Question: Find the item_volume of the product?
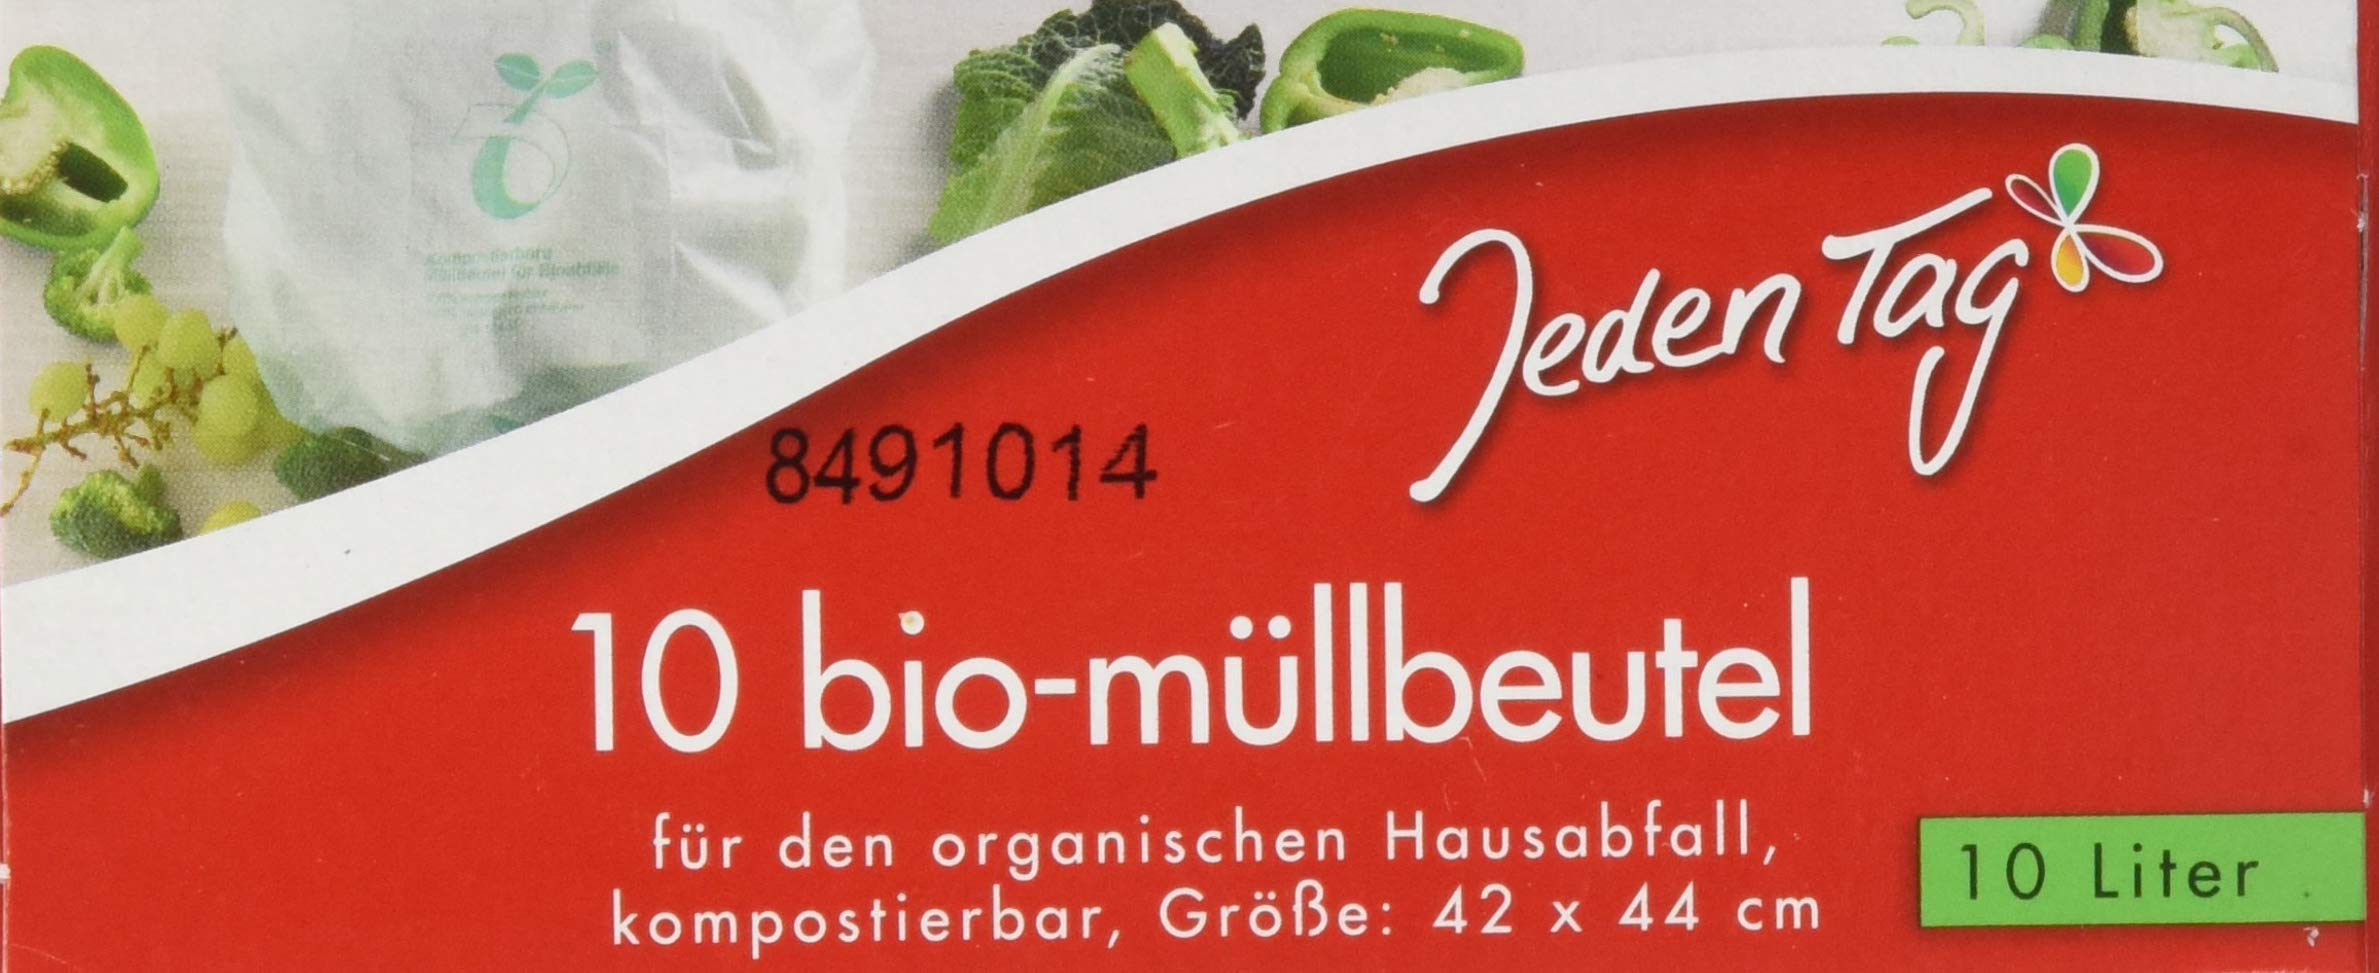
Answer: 10.0 litre